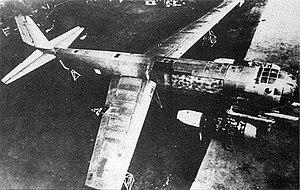
Premier prototype du Ju 287 (Ju 287 V1) en voie d'achèvement à Brandis